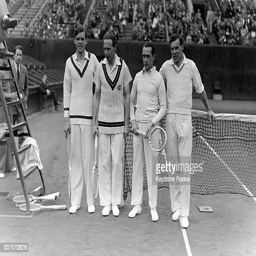
the match was held in front of many spectators at stadium